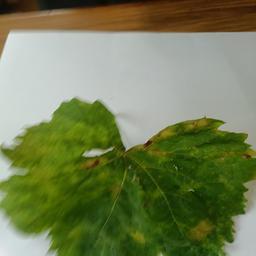
Label: Downy Mildew